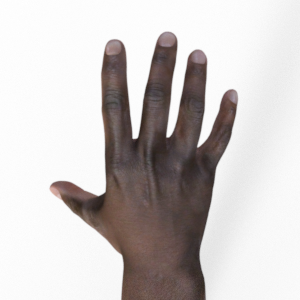
Label: paper